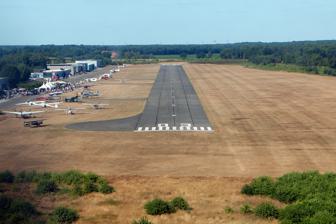
Building: Oostmalle Airfield
Country: Belgium
Year built: 1955
Airport in Oostmalle, Belgium Oostmalle Airfield Zoersel/Oostmalle Airfield IATA : OBL ICAO : EBZR Summary Airport type Military/Public Location Oostmalle , Belgium Elevation AMSL 53 ft / 16 m Coordinates 51°15′53″N 004°45′12″E / 51.26472°N 4.75333°E / 51.26472; 4.75333 Map EBZR Location in Belgium Runways Direction Length Surface m ft 05/23 799 2,621 Asphalt/Concrete Sources: Belgian AIP Oostmalle Airfield ( IATA : OBL , ICAO : EBZR ) is an airport in the Antwerp province of the Flemish Region of Belgium . It is located east of the town of Zoersel , south of the town of Oostmalle , and west of the town of Wechelderzande , in the municipality of Malle . See also List of airports in Belgium References